Marie Sanlaville

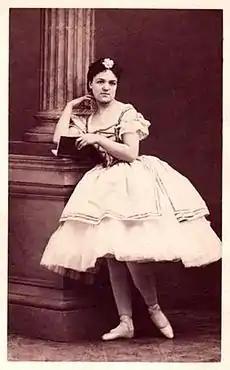
A photo of Marie Sanlaville at the height of her career

Marie Sanlaville (1847–1930) was a leading dancer with the Paris Opéra. She is particularly noted for her association with the artist Edgar Degas, who painted her often and dedicated a rare sonnet to her.